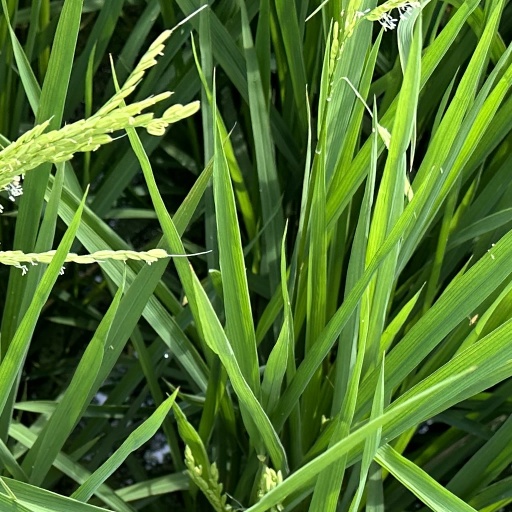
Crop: rice